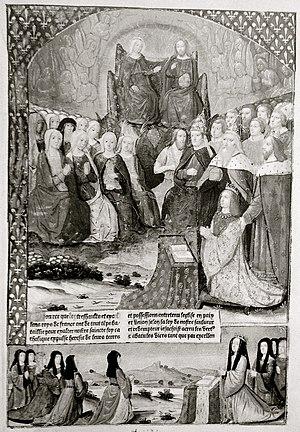
Légende dorée fol93v
Le Maître de la Chronique scandaleuse est un maître anonyme enlumineur actif à Paris à la fin du XVᵉ et au début du XVIᵉ siècle. Il est baptisé ainsi par Nicole Reynaud, du nom de son ouvrage le plus considérable, dit la Chronique scandaleuse. On le rencontre aussi sous le nom de Maître de Morgan 291 ou Maître de Jean de Bilhères.